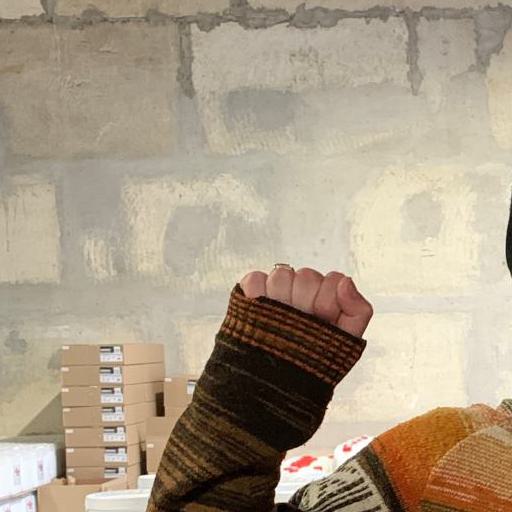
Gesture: fist